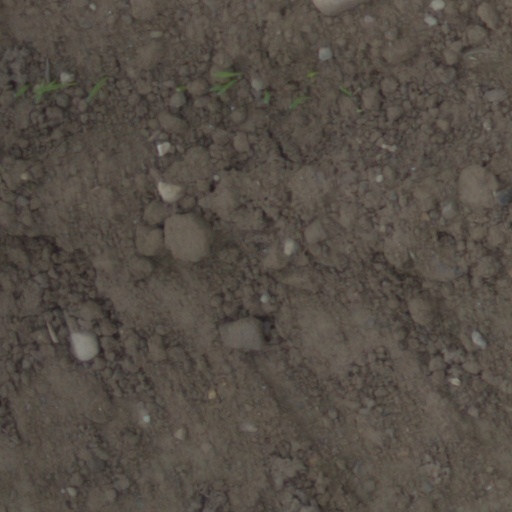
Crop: wheat